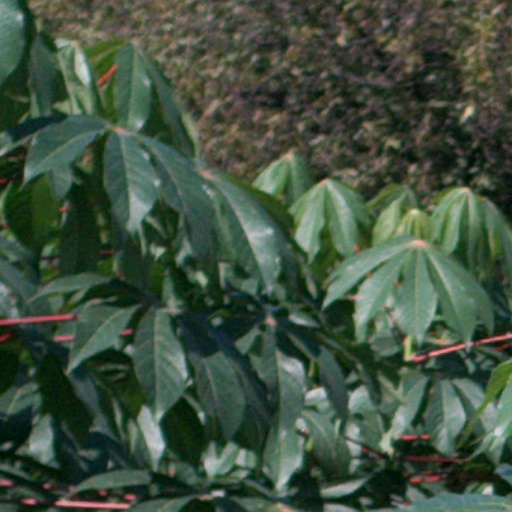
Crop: cassava